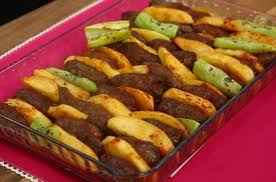
Yemek: izmir_kofte